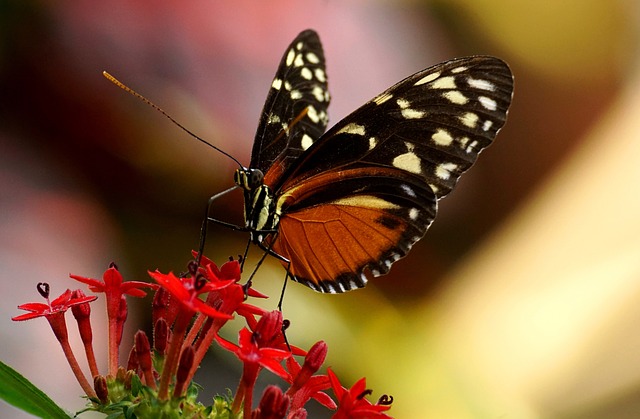
Label: farfalla